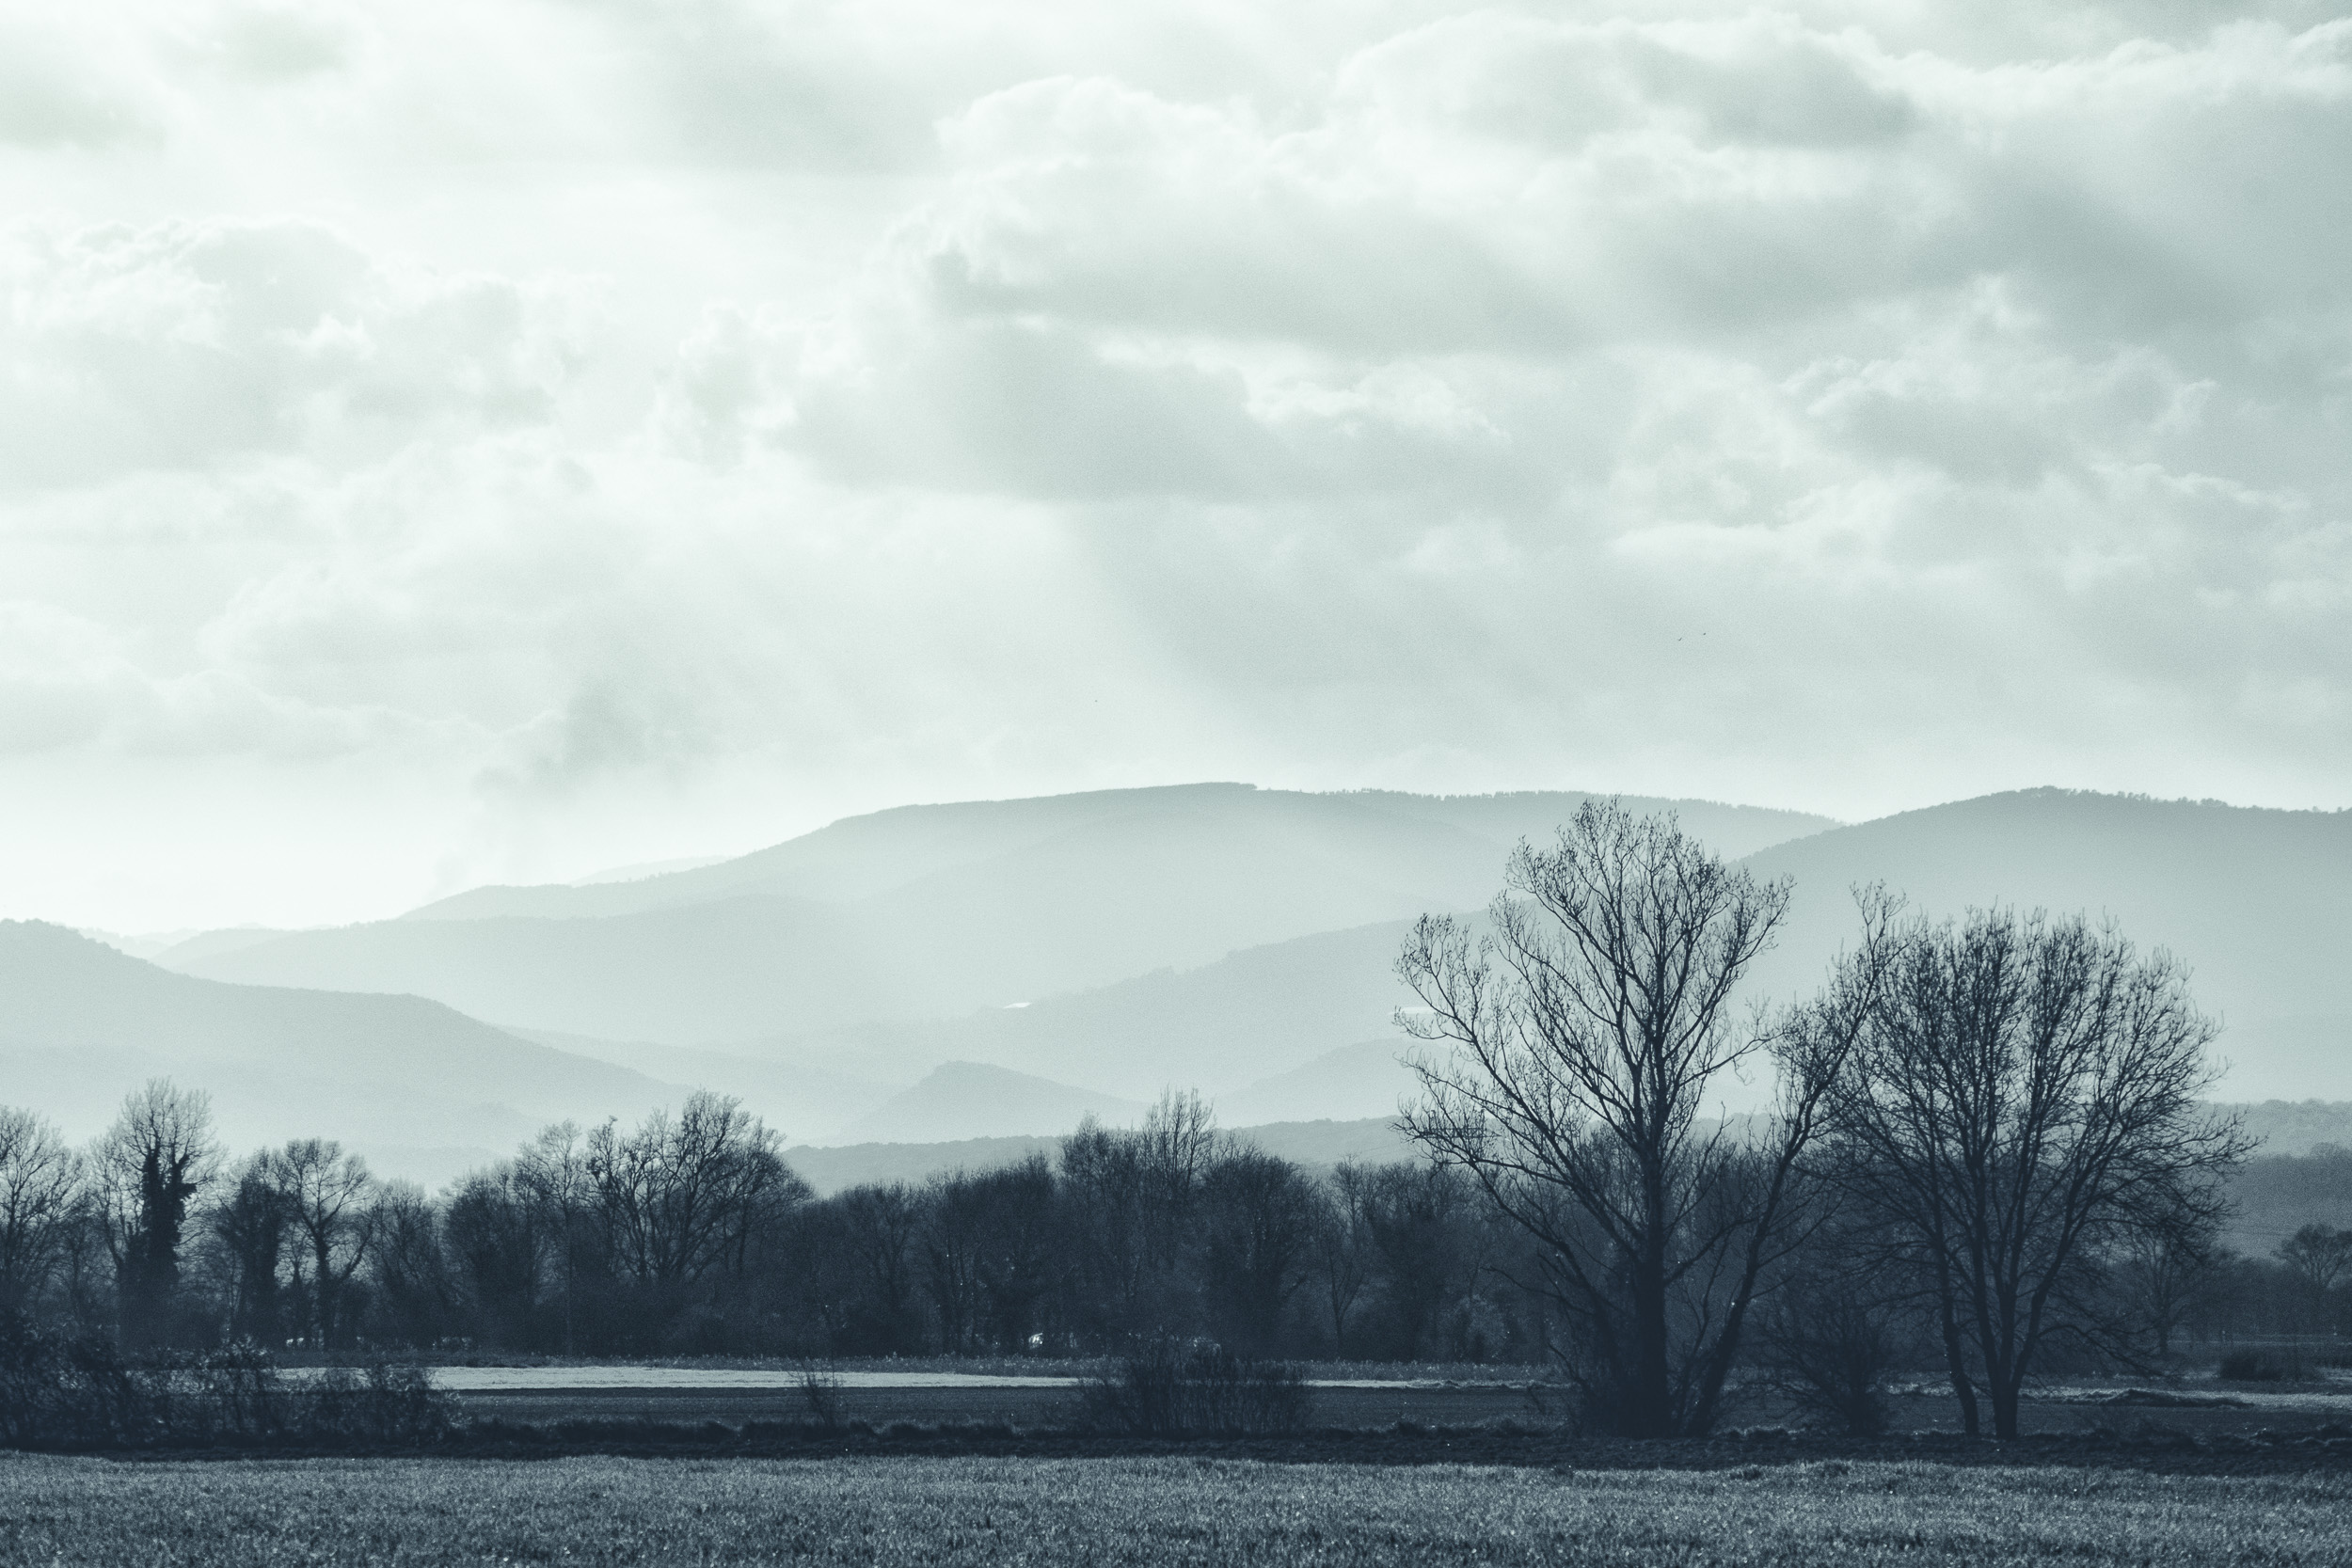
landscape, tree, nature, horizon, mountain, snow, winter, cloud, black and white, sky, mist, morning, hill, lake, dawn, dusk, europe, weather, nikon, monochrome, season, paysage, noiretblanc, montagne, arbre, champs, nikkor, plaine, nikond750, typique, prayforbrussels, region, rural area, c uruyann, meteorological phenomenon, monochrome photography, atmospheric phenomenon, mountainous landforms